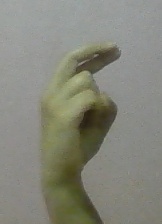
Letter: zay